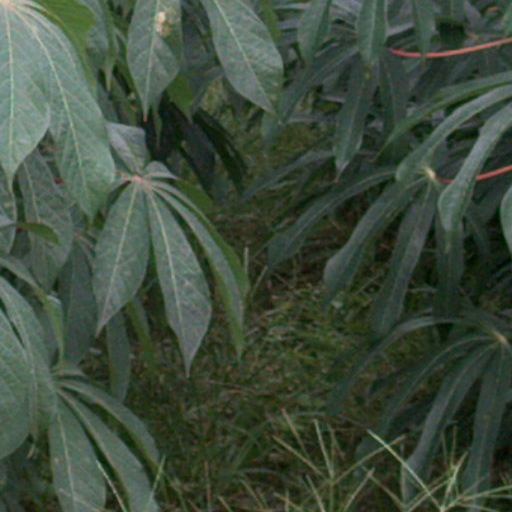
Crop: cassava